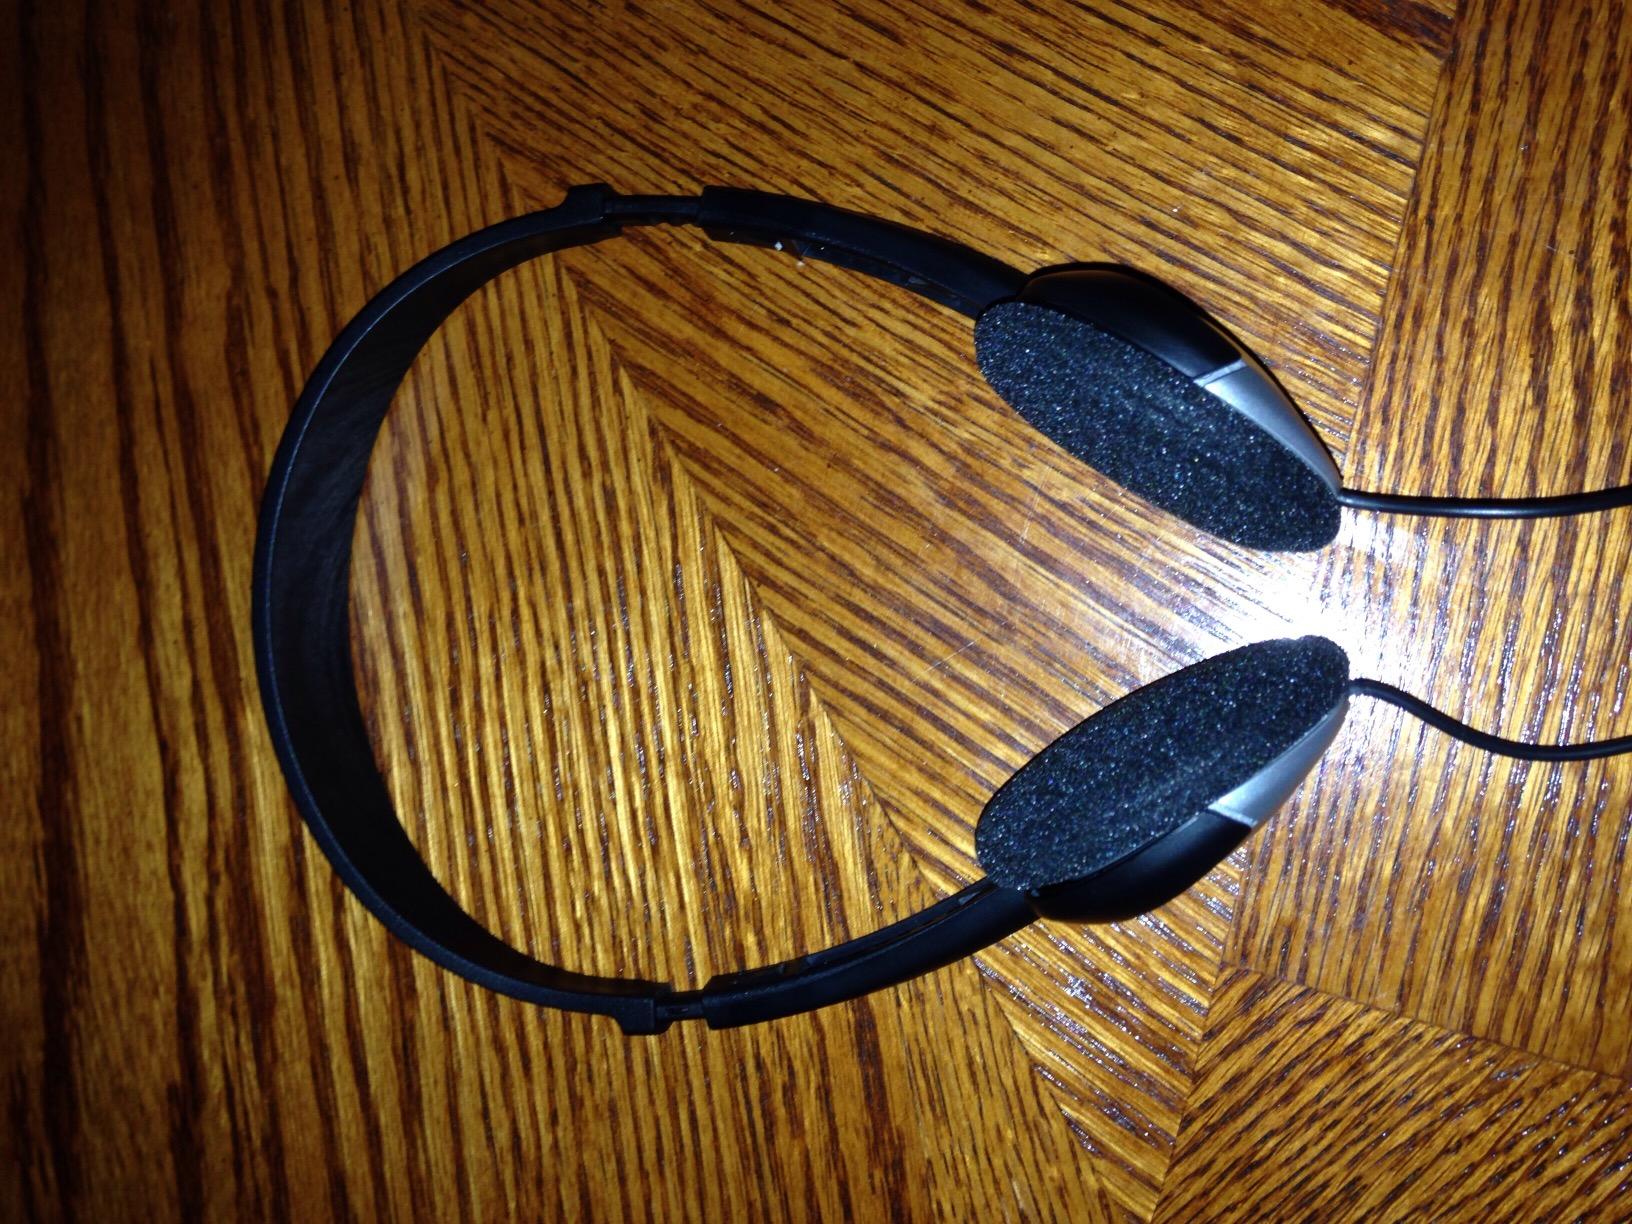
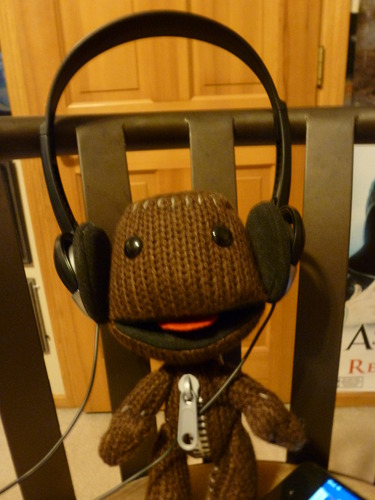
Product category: headphones
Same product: yes